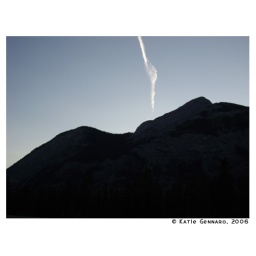
plane flying by the mountain...